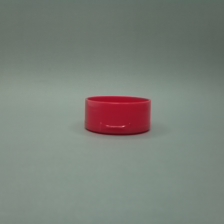
Color: red/orange/pink/fuchsia/brown
Cap type: flip-top cap